James Nicholas Douglass

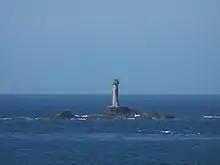
The Longships Lighthouse, designed by Douglass and completed in 1875.

Douglass's design for the Smalls light was a great success and he went on to design some twenty lighthouses for Trinity House, including some wave-swept towers which remain major engineering achievements, such as the Longships Lighthouse off Land's End. Douglass's designs were also used in Sri Lanka. His brother William became the Engineer-in-Chief to the Commissioners of Irish Lights in 1878, serving in the post until 1900.